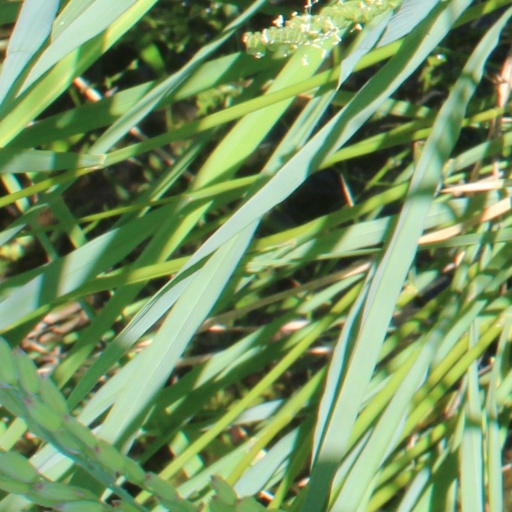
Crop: rice